Paul Griffiths (director)

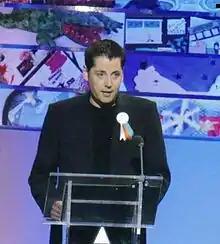
Griffiths presenting the 2008 Drama Medal Ceremony at the Urdd Gobaith Cymru Eisteddfod in May 2008.

Paul Griffiths (born 8 August 1973) is a Welsh writer, theatre critic and director. He won the Drama Medal at the National Urdd Gobaith Cymru Eisteddfod three times in succession between 1995 and 1997 – the only person ever to do this. Between March 2006 and December 2013 he contributed a controversial weekly theatre column to the National Paper of Wales Y Cymro. He is also a regular contributor on the Welsh language Television Channel S4C and BBC Radio Cymru.